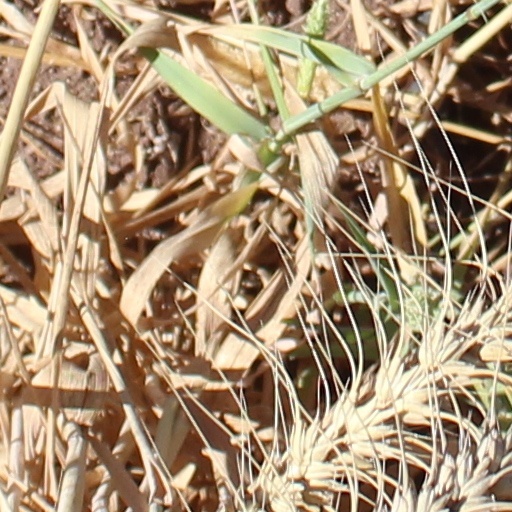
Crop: wheat